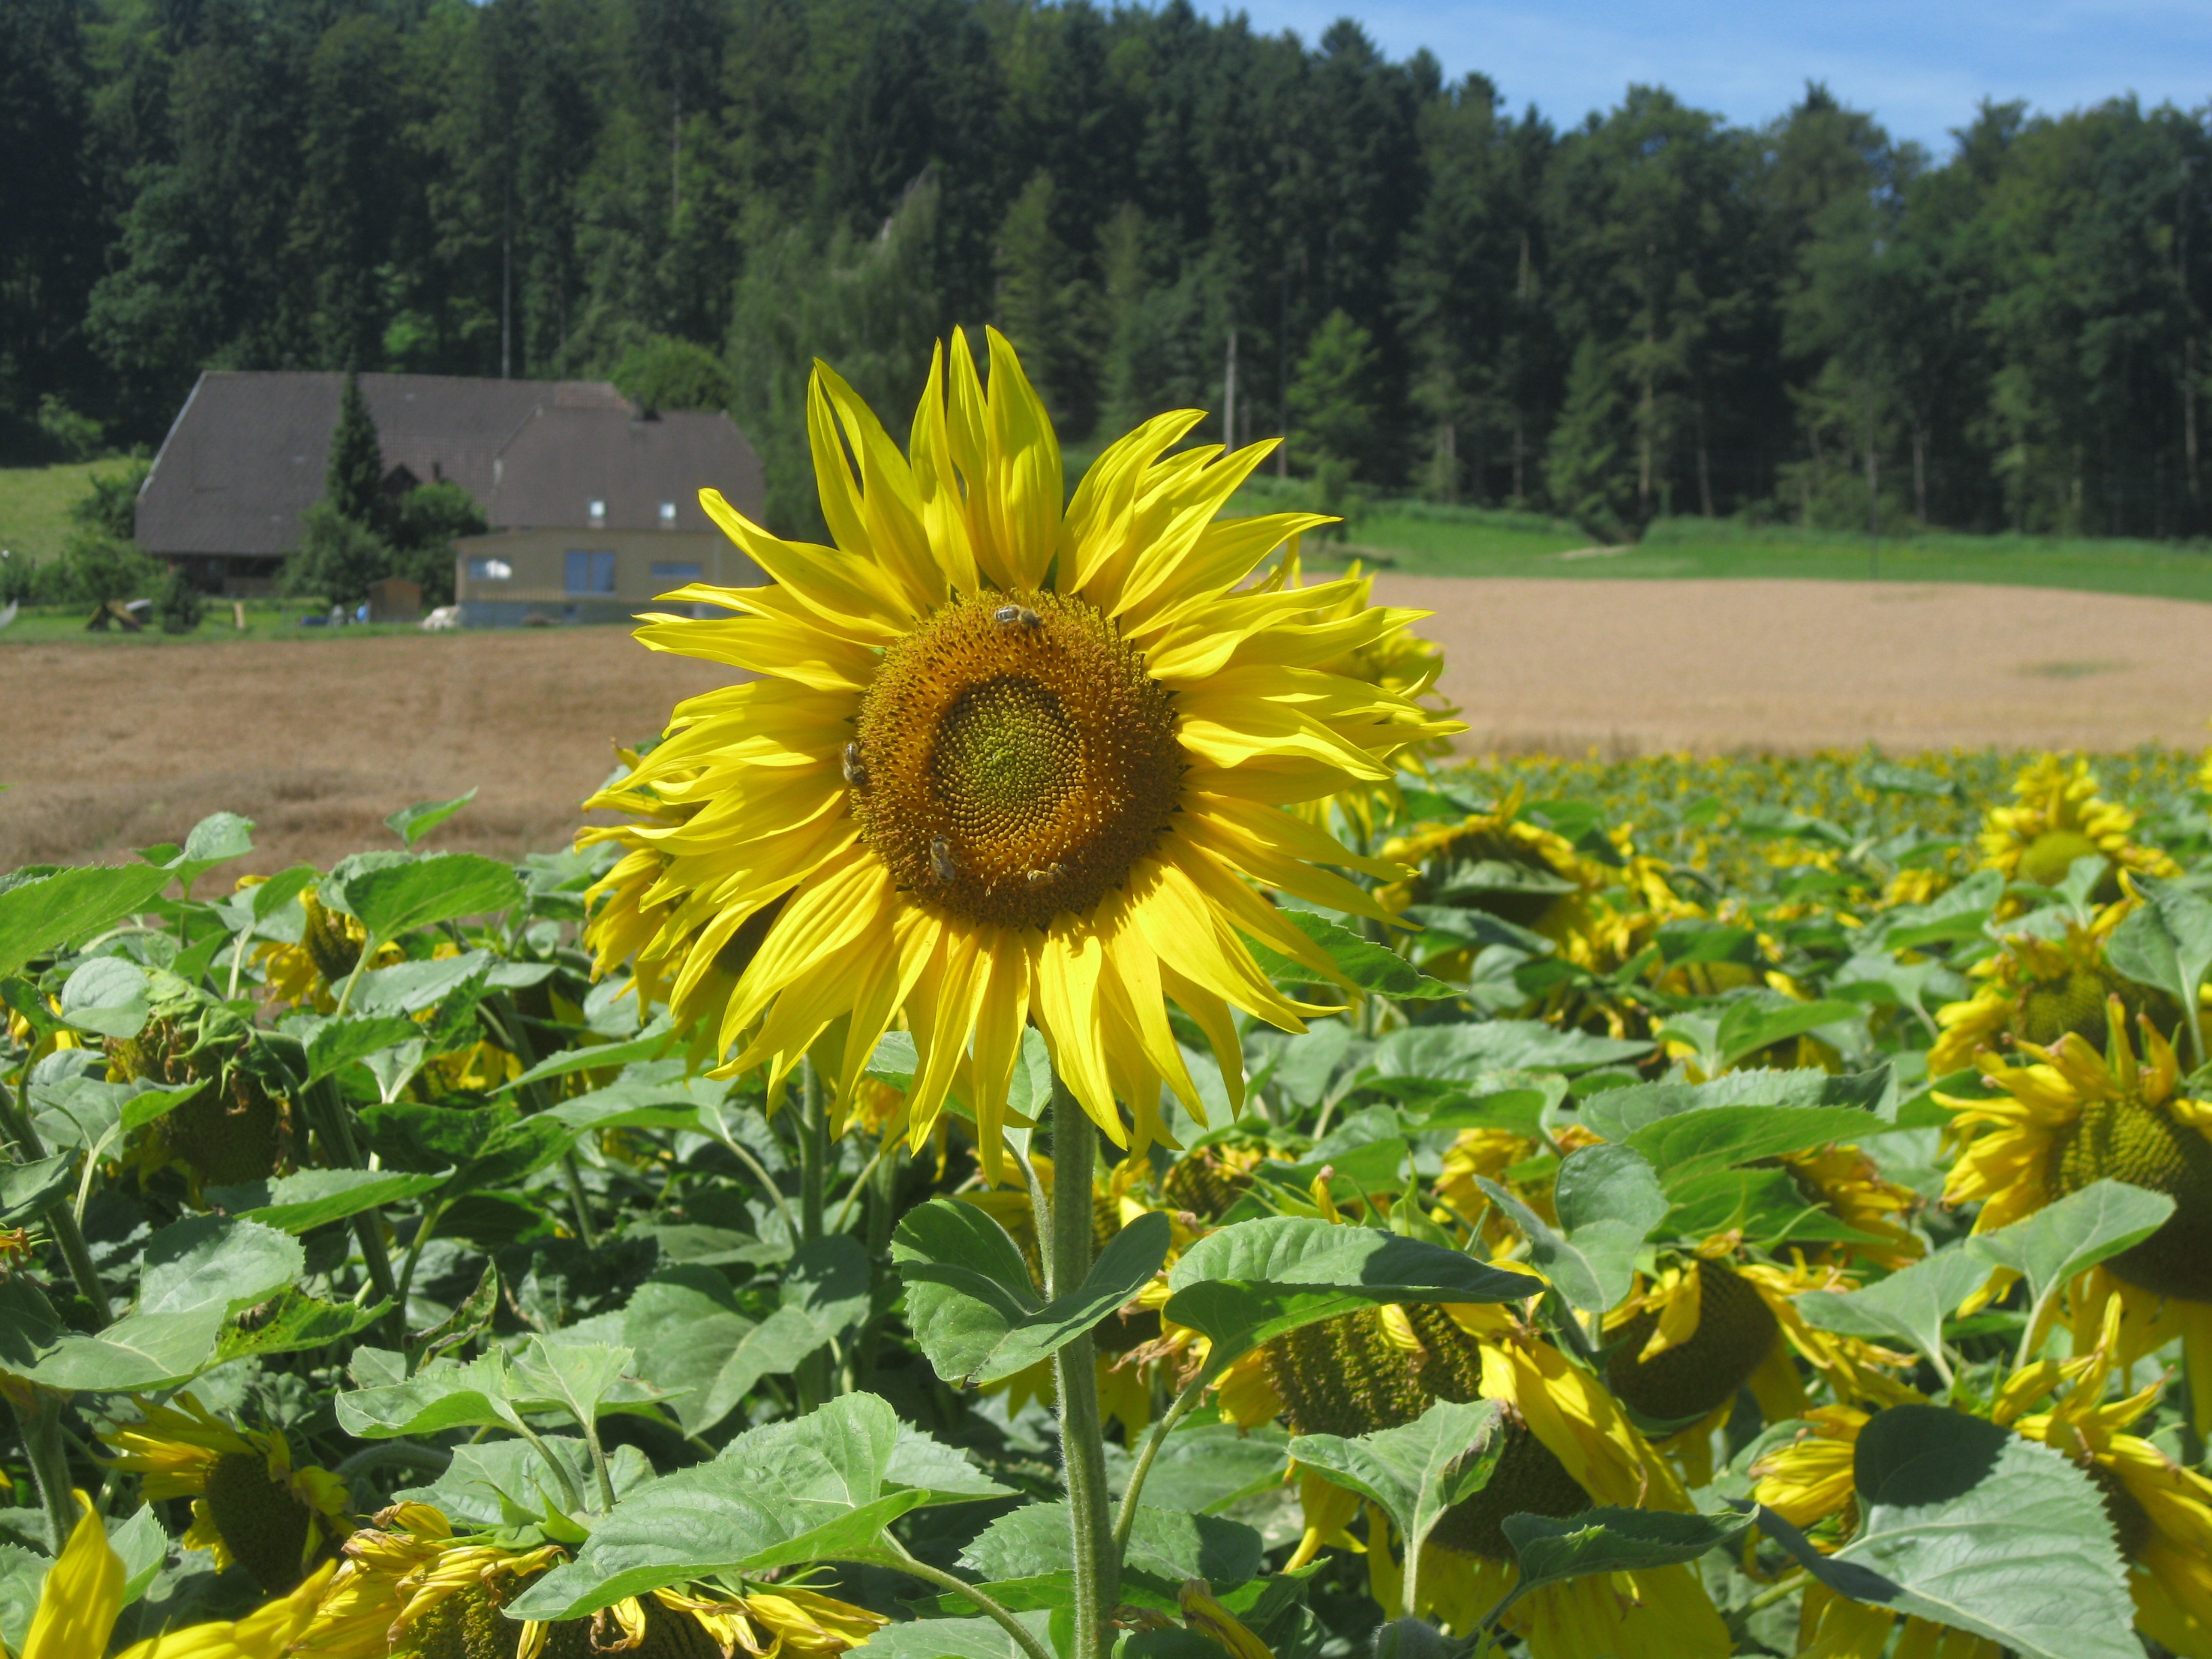
plant, sun, field, flower, botany, yellow, agriculture, sunflower, sun flower, flowering plant, daisy family, asterales, excel, sunflower seed, land plant